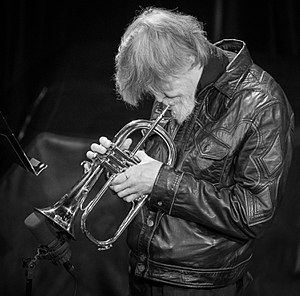
Tom Harrell
Tom Harrell under Oslo Jazzfestival 2017